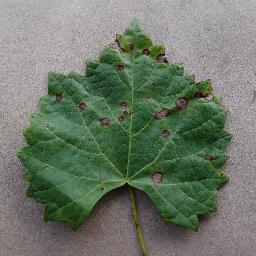
Label: Grape___Black_rot